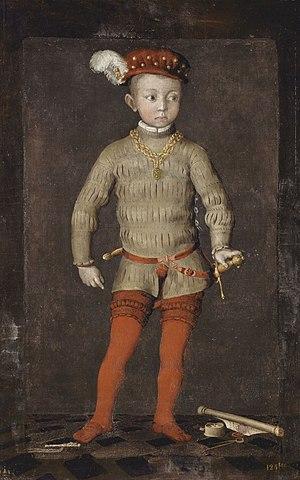
Portrait présumé d'Henri IV enfant, huile sur toile.
Le château de Pau est un château défensif et de plaisance situé à Pau, chef-lieu du département français des Pyrénées-Atlantiques en région Nouvelle-Aquitaine. Sa construction s'étale du XIIᵉ au XIXᵉ siècle et il est classé monument historique en 1840. Il accueille depuis 1927 le musée national du château de Pau, consacré à la mémoire et au règne du roi de France et de Navarre Henri IV, né en 1553 au château.
Le Béarn, situé au nord-ouest des Pyrénées, est une ancienne principauté souveraine puis une ancienne province française à partir de 1620. Depuis 1790, le Béarn fait partie du département des Pyrénées-Atlantiques et depuis 2016 de la région Nouvelle-Aquitaine. Les intercommunalités béarnaises créent le pôle métropolitain Pays de Béarn en 2018. Le territoire béarnais regroupe la plaine des gaves de Pau et d'Oloron, les coteaux qui les entourent — Vic-Bilh, Soubestre, Entre-Deux-Gaves — et les trois hautes vallées pyrénéennes d'Ossau, Aspe et Barétous.